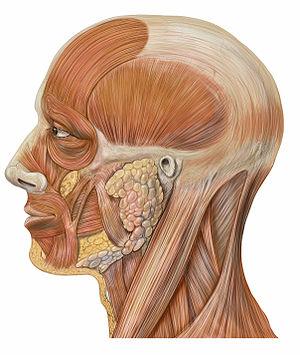
La tête est la partie de l’anatomie du corps humain portée par le cou. L’homme, comme tous les primates, a une tête très différenciée, avec un cerveau important, un front, deux grands yeux placés à l’avant, un nez, des joues, une bouche et deux oreilles. Sa face est aplatie et particulièrement mobile : on l’appelle le visage. Au sommet de la tête se trouve la chevelure. Les os de la tête forment le crâne, dont la mâchoire porte la denture. La tête humaine augmente d'approximativement 15 % jusqu'à l'âge adulte. C'est lors de l'adolescence que cette poussée accrue s'effectue.
Les muscles faciaux sont un groupe de muscles striés innervés par le nerf facial qui, entre autres choses, contrôlent les expressions faciales. Ces muscles sont également appelés muscles mimétiques.